Niggas vs. Black People

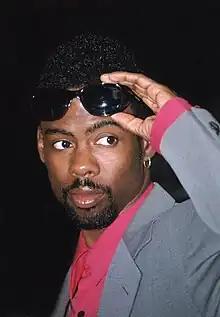
Chris Rock in 1995

"Niggas vs. Black People" is a Chris Rock stand-up comedy routine appearing both on his 1996 HBO special "", and as track 12 on his 1997 album "Roll with the New", which went a long way towards establishing his status as a comedy fixture after he left "Saturday Night Live".